Swing axle

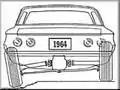
1964 Corvair swing-axle rear suspension with transverse leaf spring

Ralph Nader in his 1965 book "Unsafe at Any Speed" detailed accidents and lawsuits related to the shortcomings in 1960–1963 models of the first generation Chevrolet Corvair's swing-axle design. Nader identified a Chevrolet engineer who had fought management after the management had eliminated a front anti-roll bar for cost reasons. The 1964 models were fitted with a front anti-roll bar as standard equipment, in addition to a rear transverse leaf spring, thus improving stability during emergency maneuvering. Second-generation Corvairs (1965–1969) used a true independent rear suspension (IRS) system.